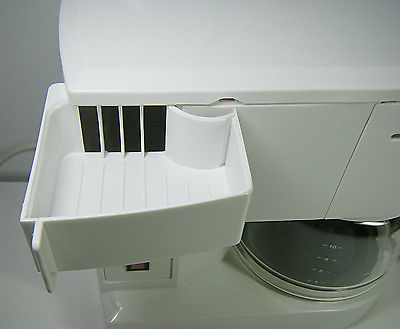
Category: coffee maker